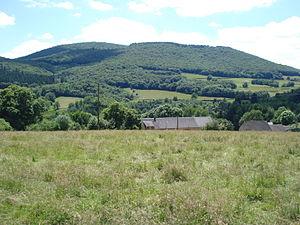
Par opposition avec la haute montagne et la moyenne montagne, les régions de basse montagne correspondent aux secteurs les moins élevés des massifs montagneux.
Le mont Beuvray, qui culmine à 821 mètres, fait partie du massif du Morvan, en Bourgogne-Franche-Comté. Il se trouve sur les communes de Saint-Léger-sous-Beuvray et de Glux-en-Glenne et Larochemillay. Son sommet correspond à l'ancien oppidum gaulois de Bibracte, capitale des Éduens.
Glux-en-Glenne est une commune française située dans le département de la Nièvre, en région Bourgogne-Franche-Comté.